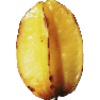
Label: Carambula 1